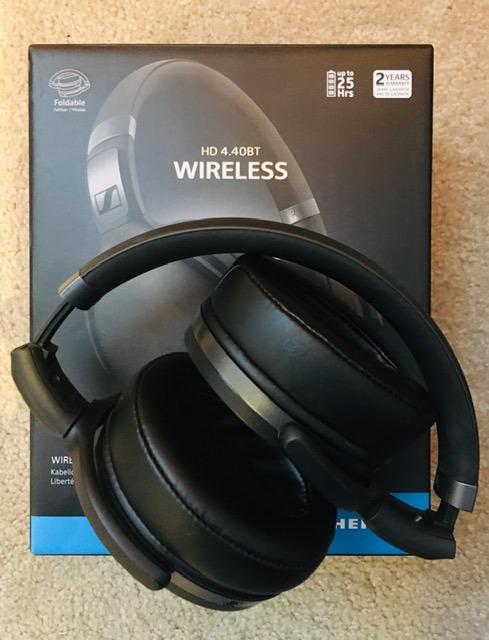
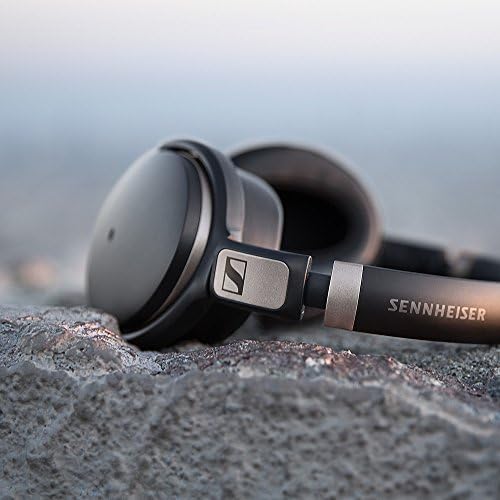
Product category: headphones
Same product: no